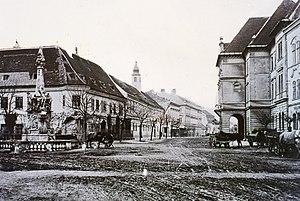
Mosonmagyaróvár [ˈmoʃonmɒɟɒroːvaːr] est une ville dans le nord-ouest de la Hongrie, dans le comitat de Győr-Moson-Sopron. Située près des frontières autrichienne et slovaque, la ville compte 30 200 habitants. Au regard d'une minorité germanophone, quelques inscriptions toponymiques sont bilingues.